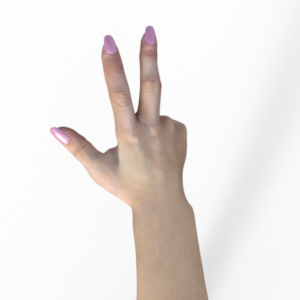
Label: scissors